Attila the Stockbroker

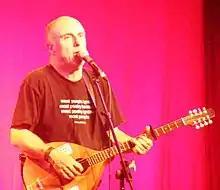
Attila the Stockbroker in 2010

8 September 2015, the 35th anniversary of his first gig, saw the publication of his autobiography, "Arguments Yard (35 Years of Ranting Verse and Thrash Mandola)" by Cherry Red Books ( part of Cherry Red ).